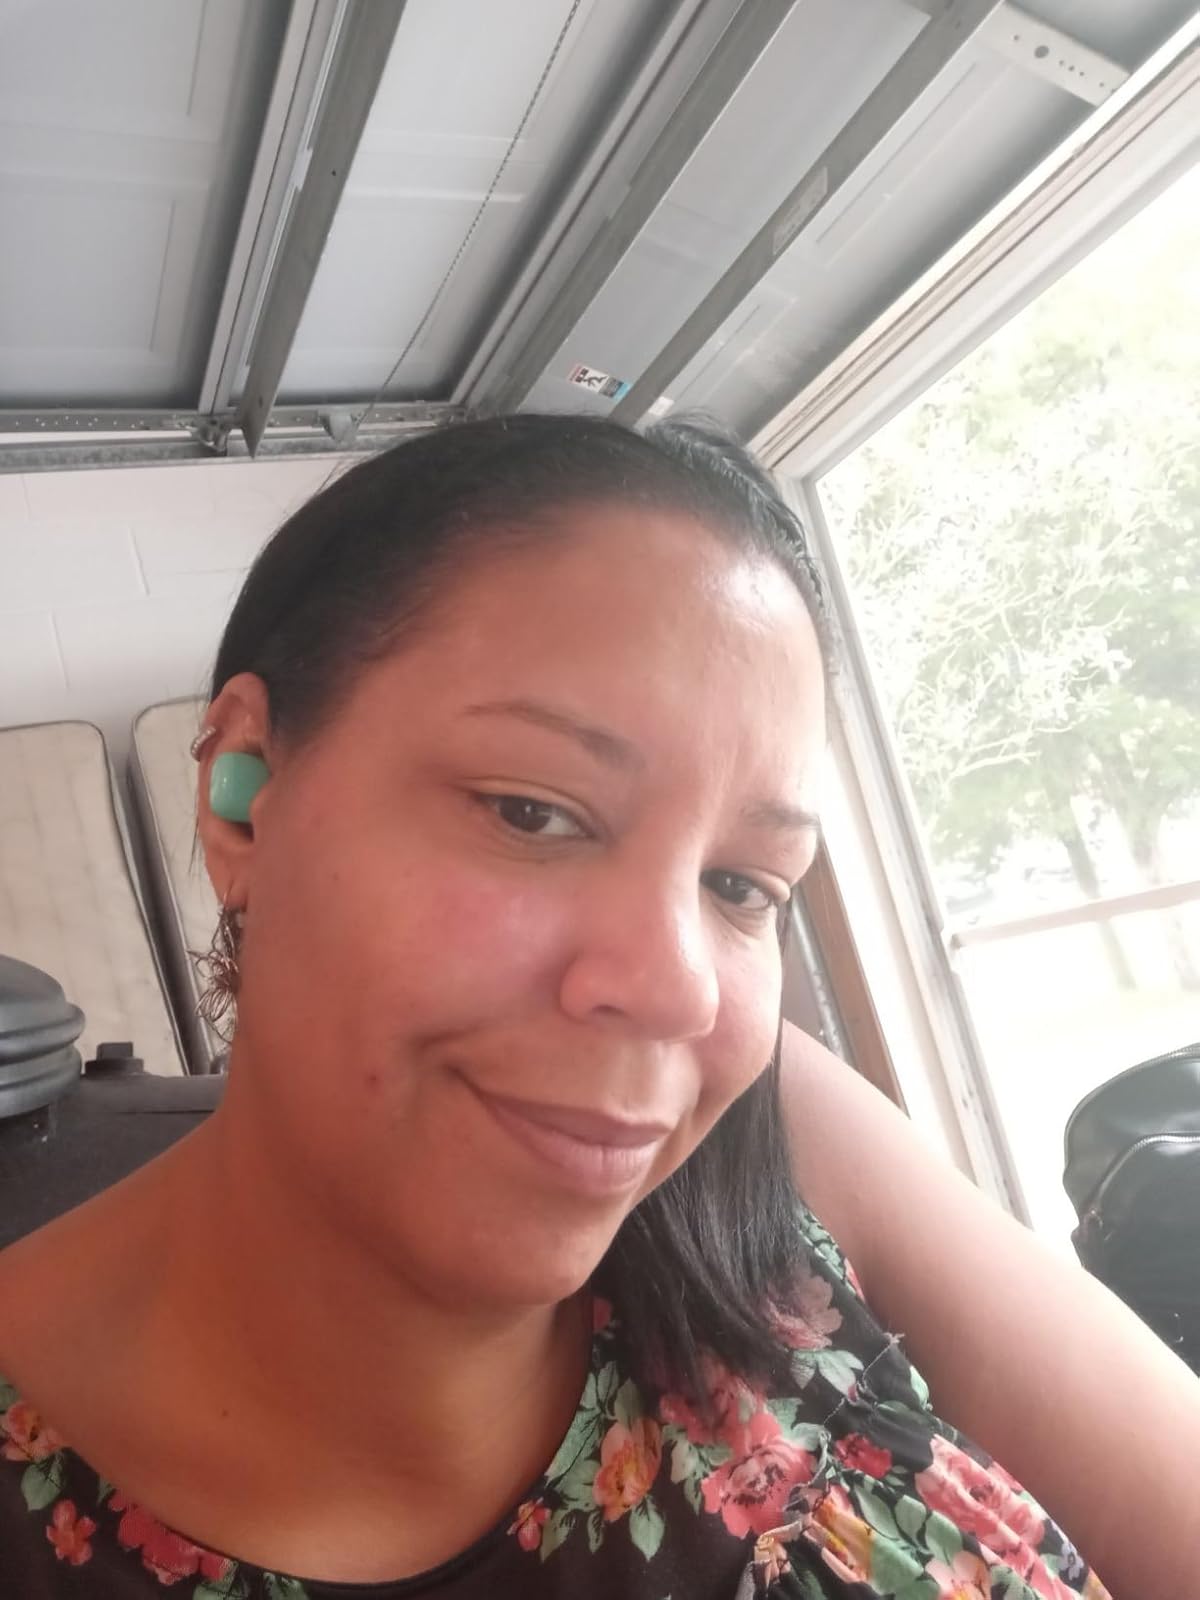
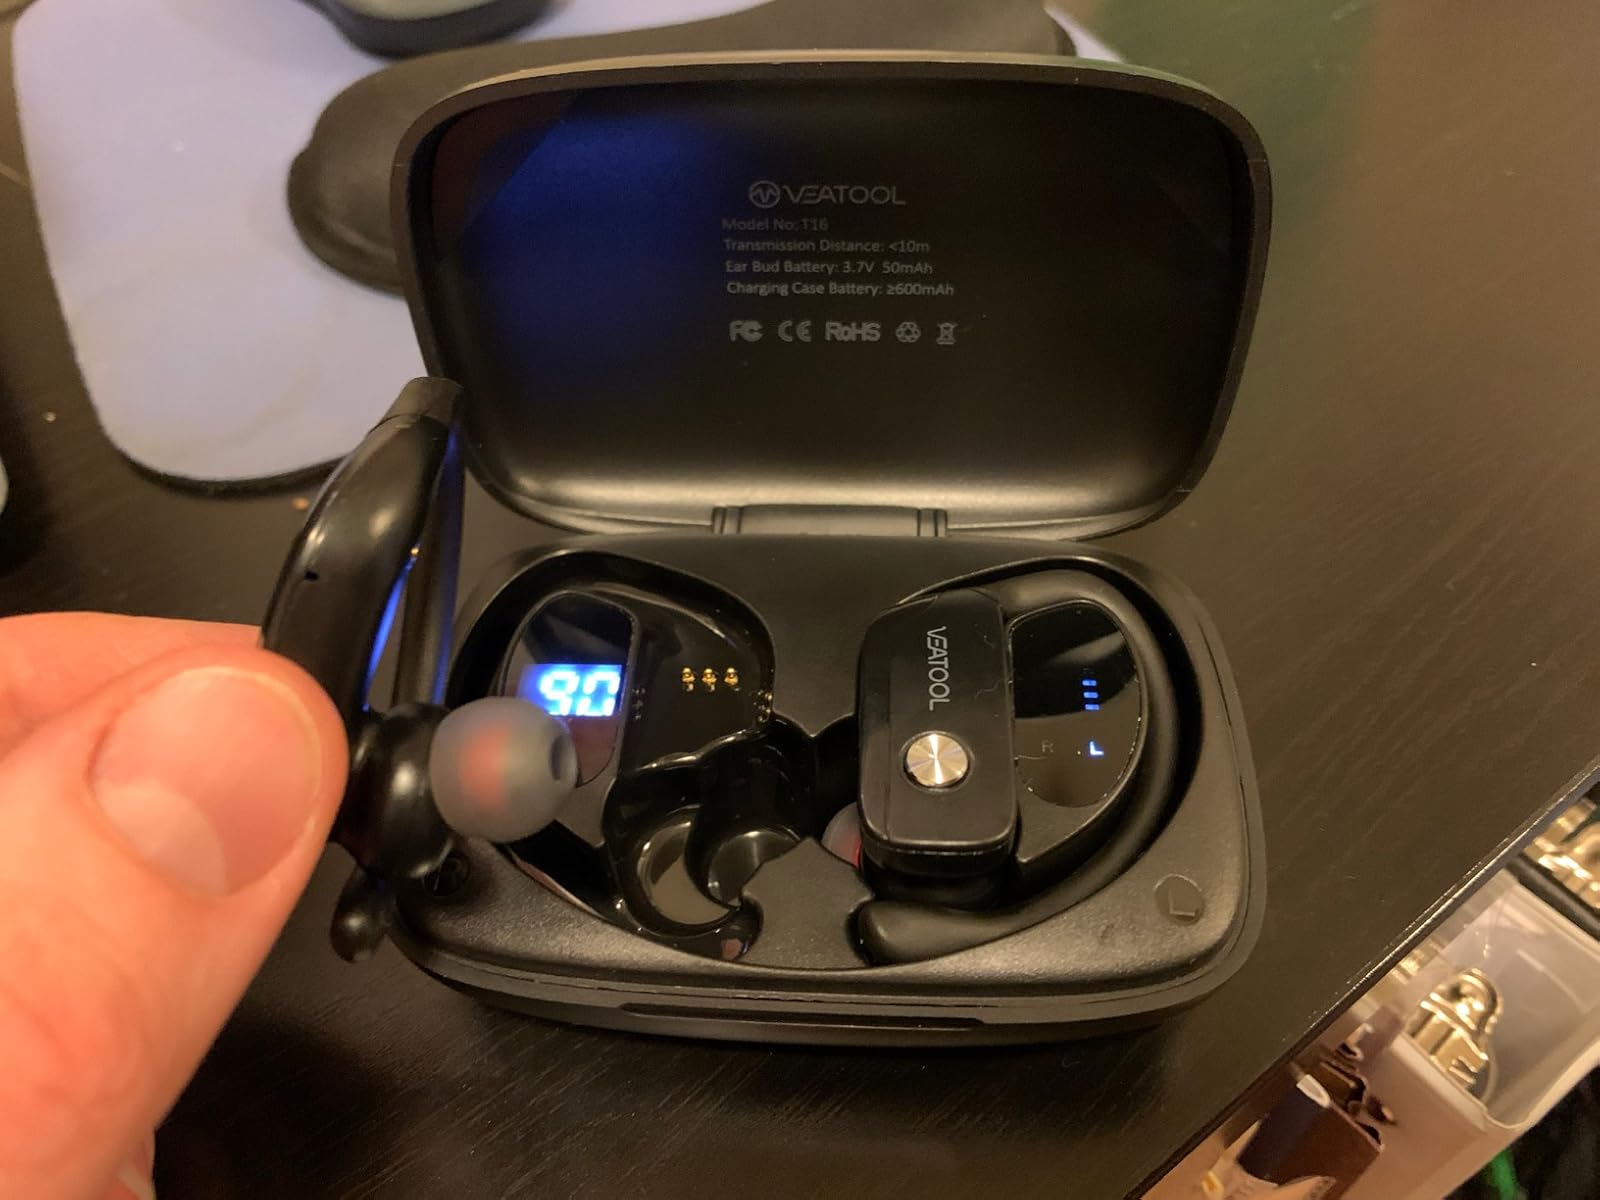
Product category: earbuds
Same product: no